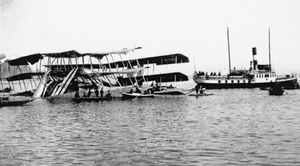
Le Caproni Ca.60 est un hydravion à coque construit par Caproni au lendemain de la Première Guerre mondiale.
Cette liste non exhaustive d'accidents aériens présente les cas disposant de sources sérieuses consacrées au sujet, reprenant les données relatives au vol, les circonstances de l'accident, des données relatives à l'enquête, ses conclusions, le nombre de victimes et, le cas échéant, leurs qualités.